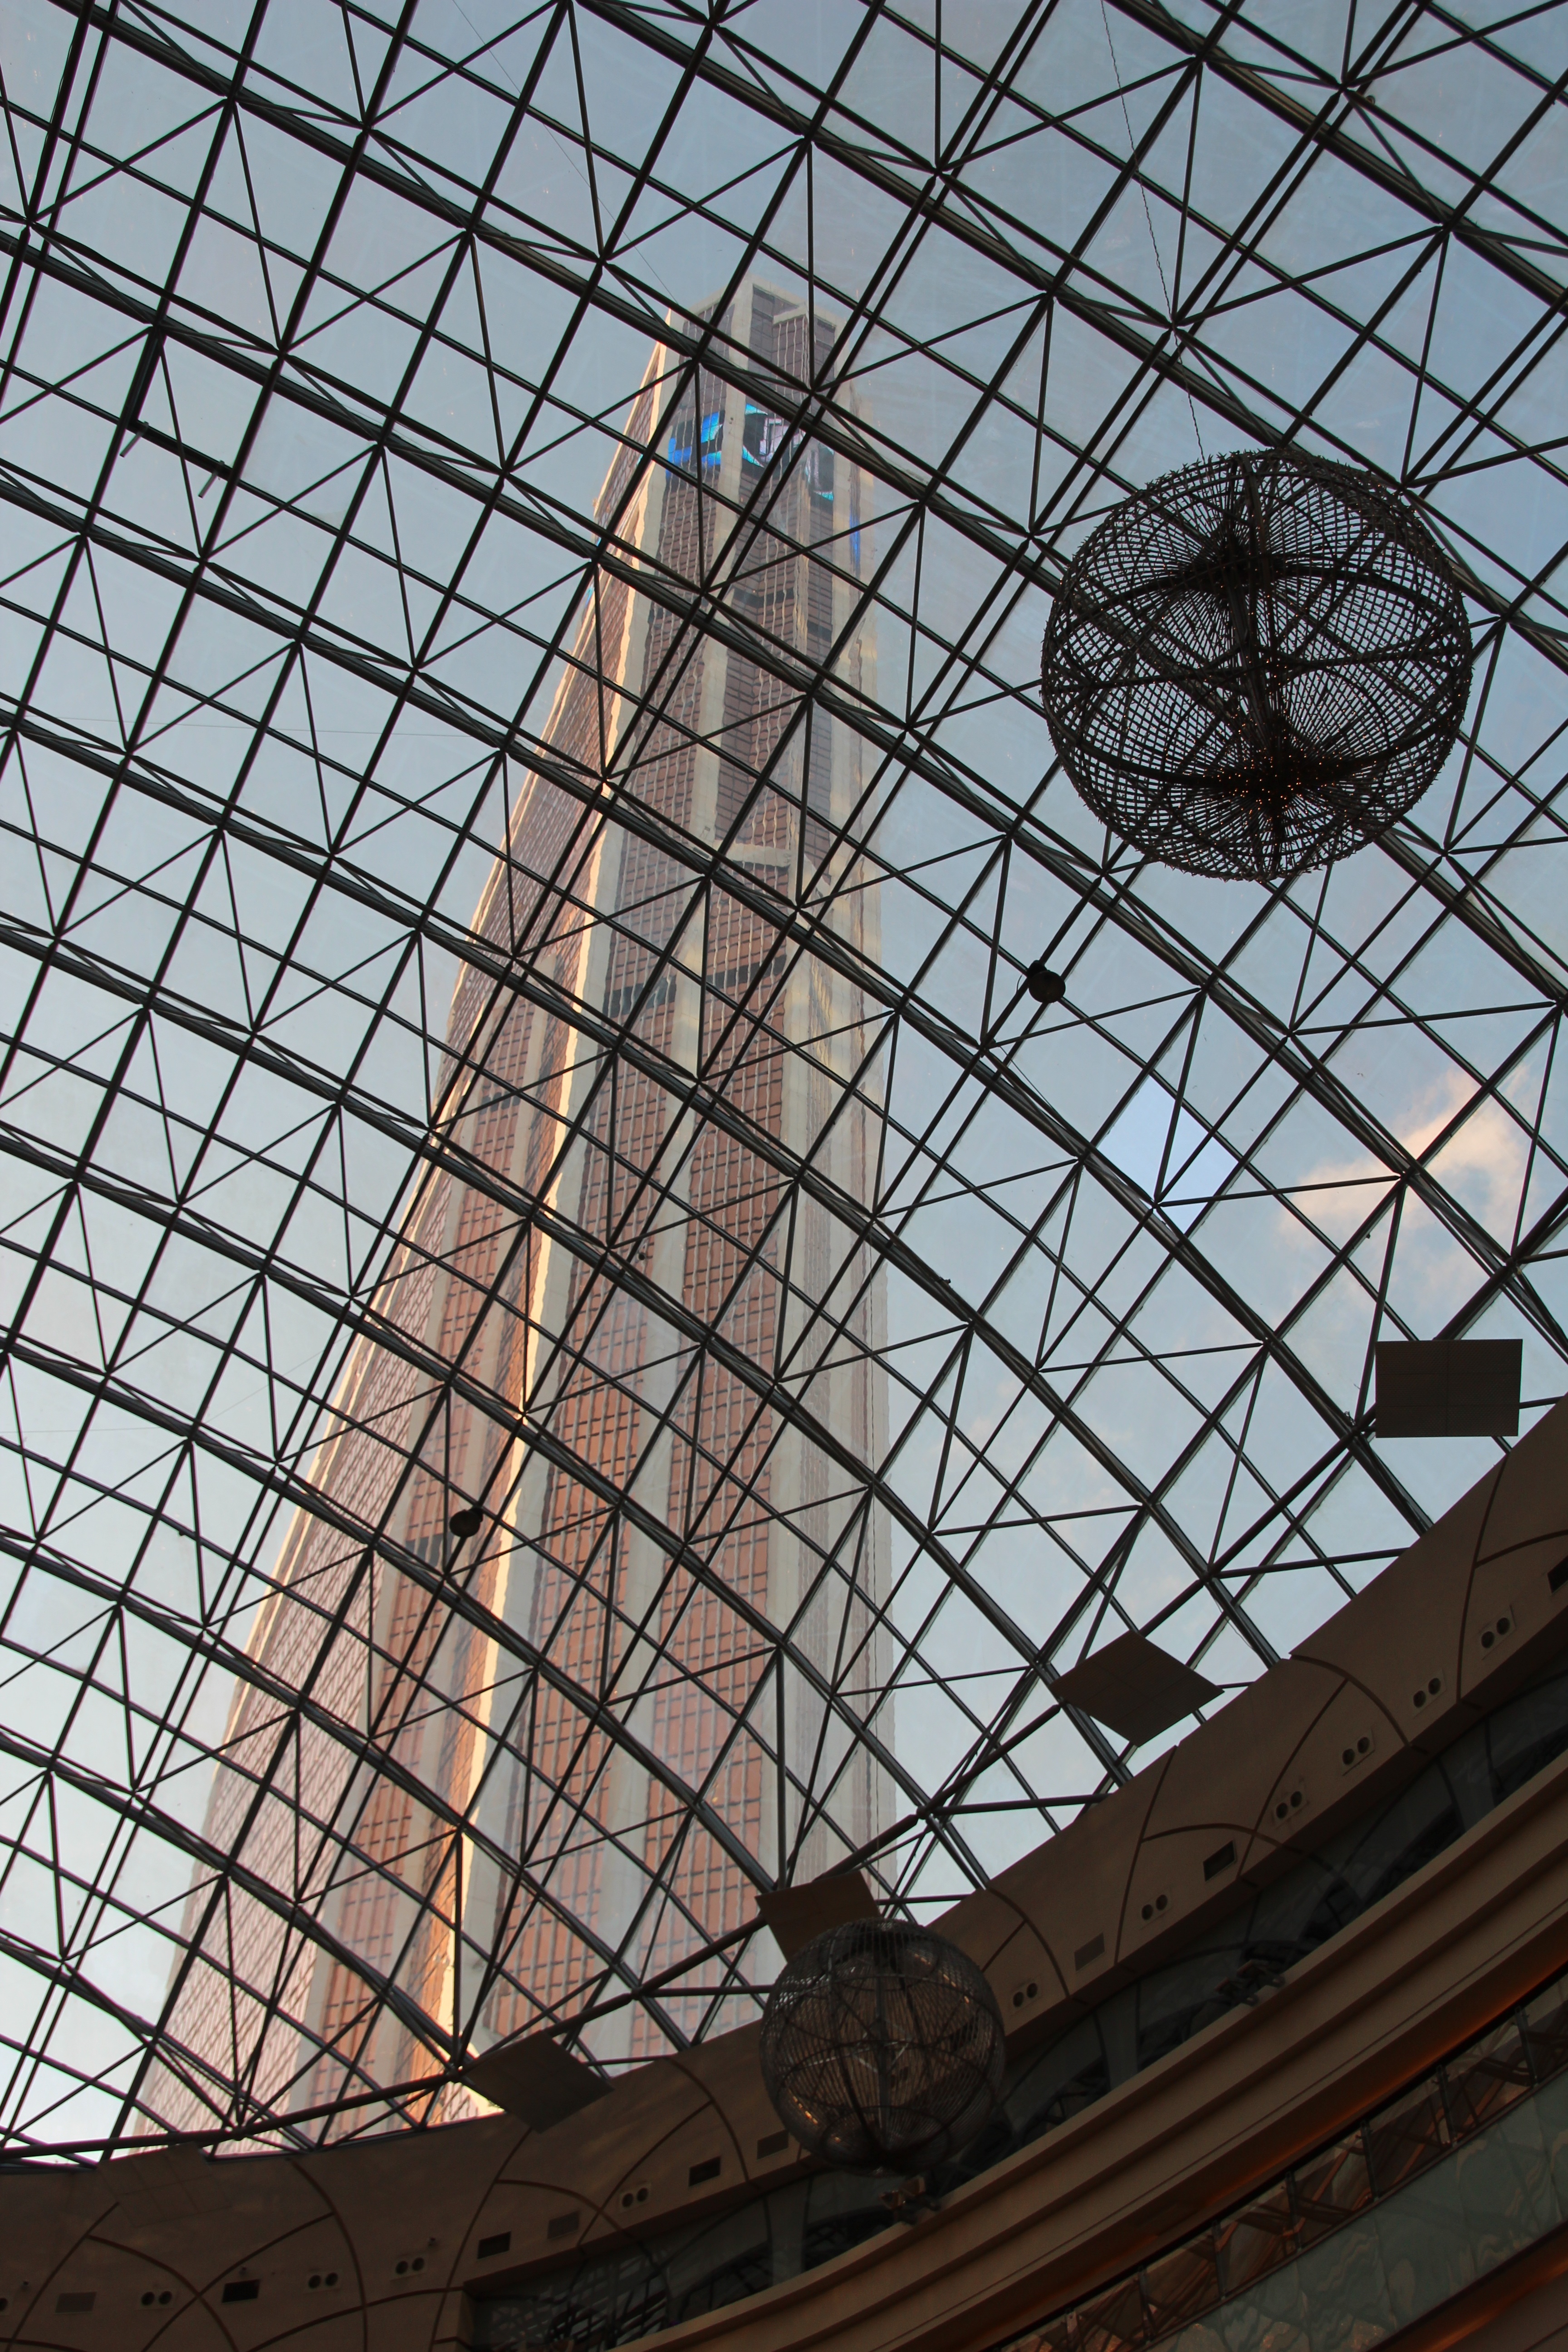
architecture, structure, skyline, roof, skyscraper, line, reflection, facade, stadium, arena, skyscrapers, symmetry, moscow, dome, shape, new city, urban area, sport venue